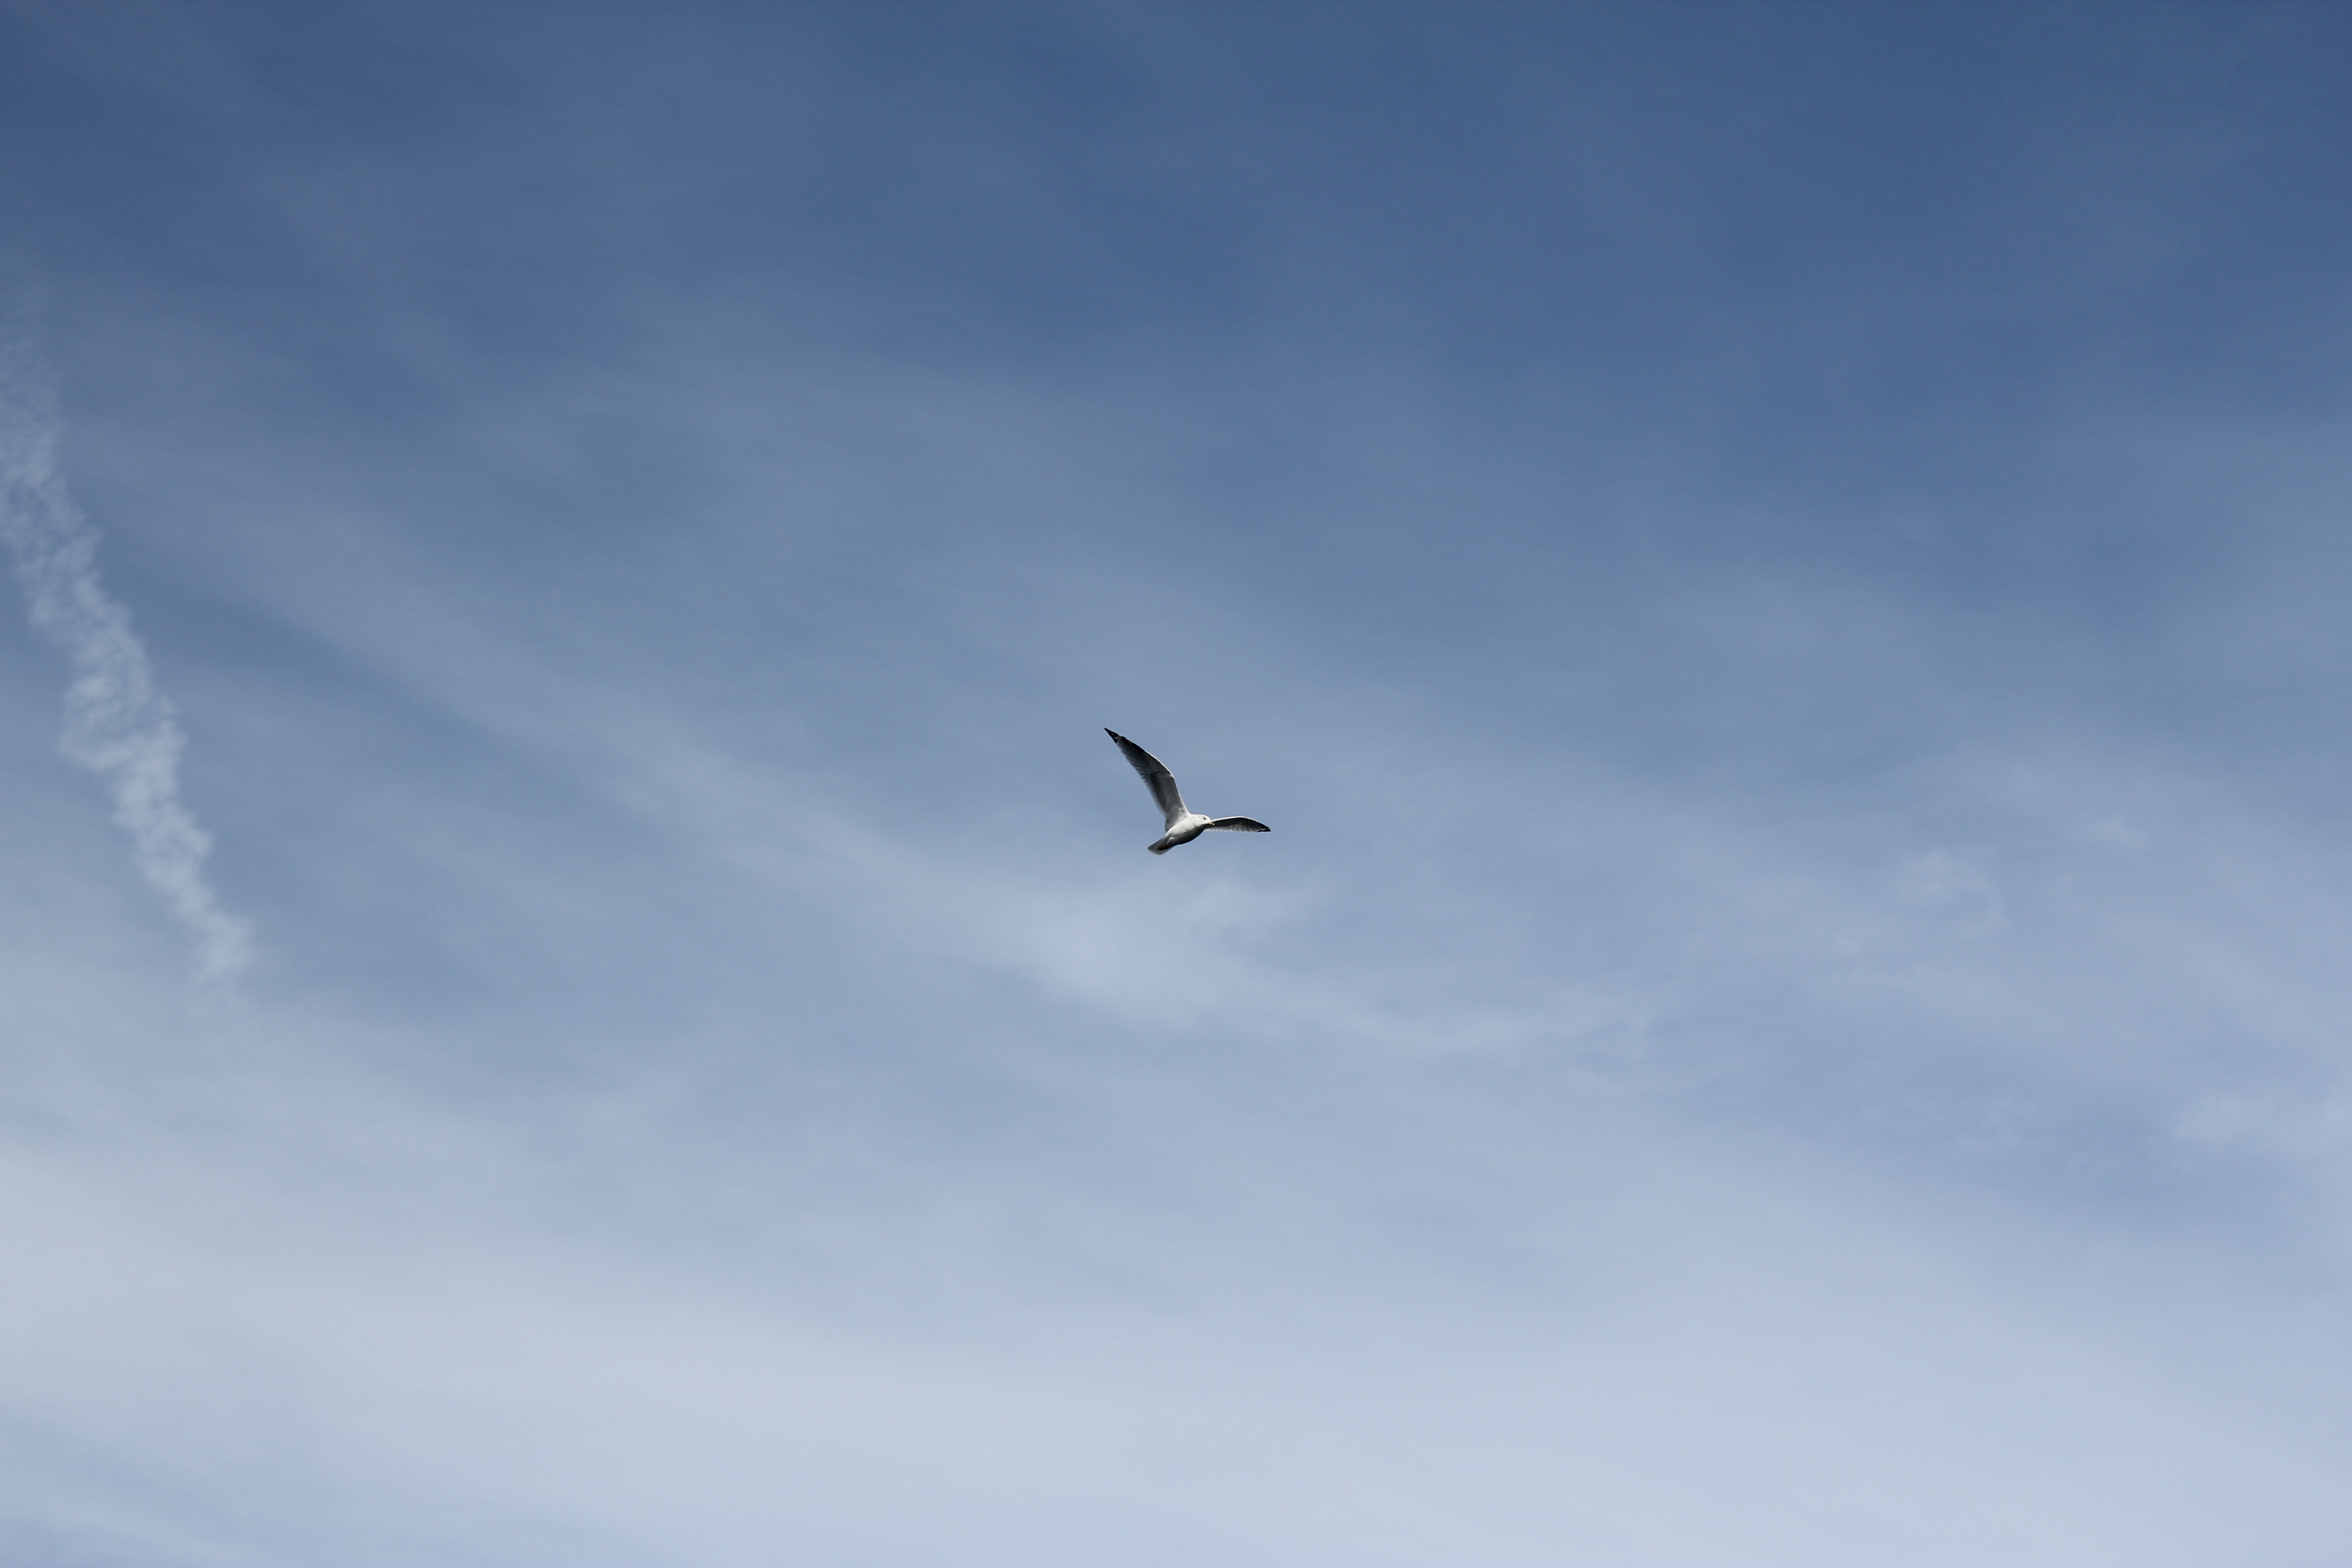
sea, nature, bird, wing, cloud, sky, white, animal, seabird, flying, seagull, wildlife, environment, gull, flight, blue, freedom, charadriiformes, atmosphere of earth